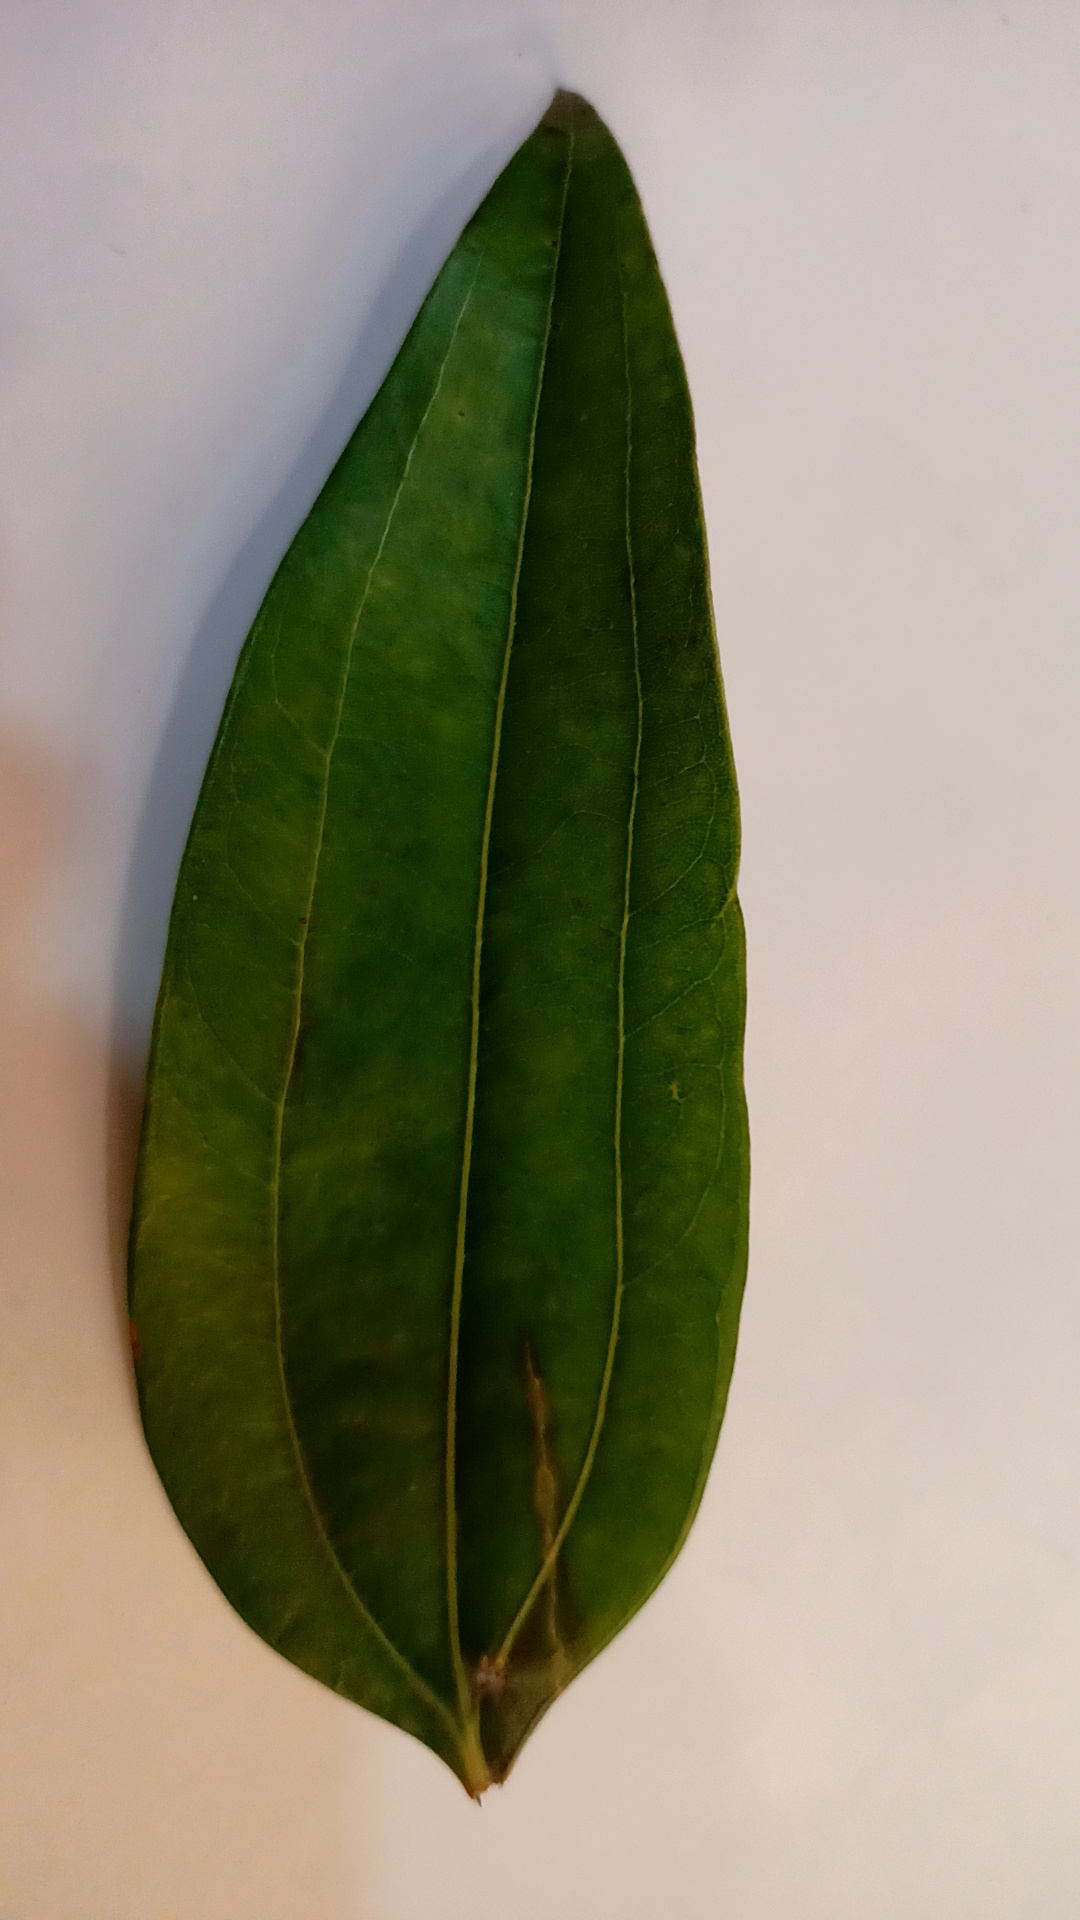
Label: Disease